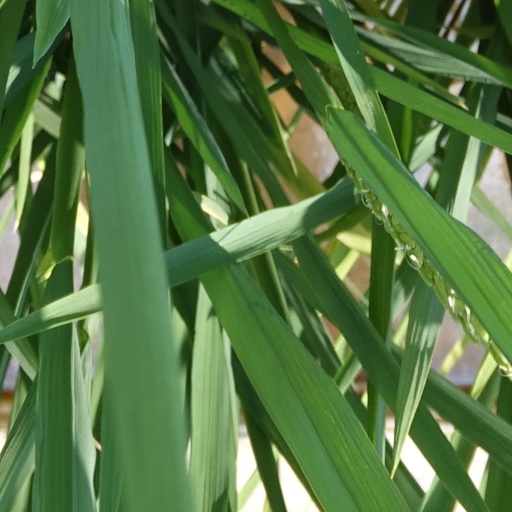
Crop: rice